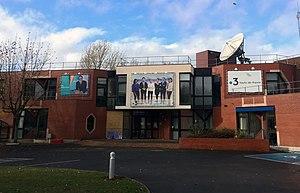
Le bâtiment de France 3 Hauts-de-France à Amiens (photo prise le 10 novembre 2018)
France 3 Picardie est une des 24 antennes métropolitaines de proximité de France Télévisions, émettant sur le sud des Hauts-de-France, et basée à Amiens. Elle fait partie de la direction régionale de France 3 Hauts-de-France.